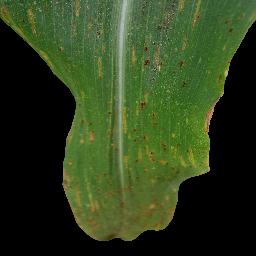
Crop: corn
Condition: (maize)_common_rust